Malagasy Lutheran Church

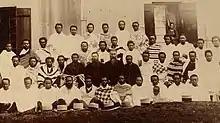
The fourth class of Malagasy seminarians at Masinandraina, in 1893

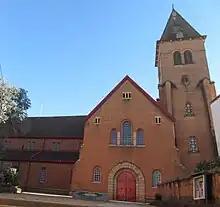
Lutheran Church, founded in 1869, in Antsirabe

Norwegian missionaries John Engh and Niels Nilsen, sent by the Norwegian Missionary Society, arrived first in Madagascar (Antananarivo) in 1866. The same year, they founded the first Lutheran church in Betafo in the south of the central region of the island. Then the American Lutheran mission began work in the south-west in 1888. The church became autonomous as one body in 1950 under the name Malagasy Lutheran Church (or FLM: "Fiangonana Loterana Malagasy") and the first Malagasy pastor elected to preside to this unified church was the pastor Rakoto Andrianarijaona.